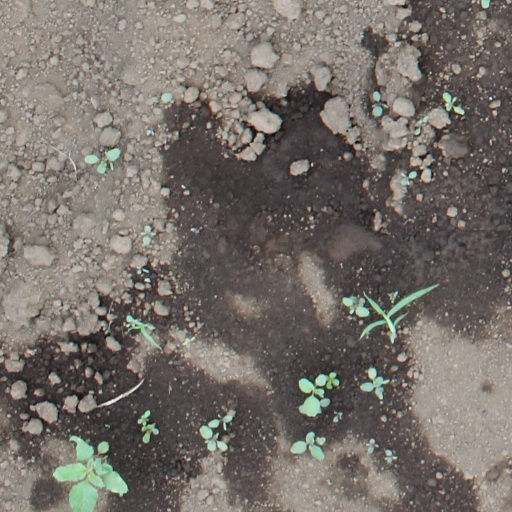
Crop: soybean